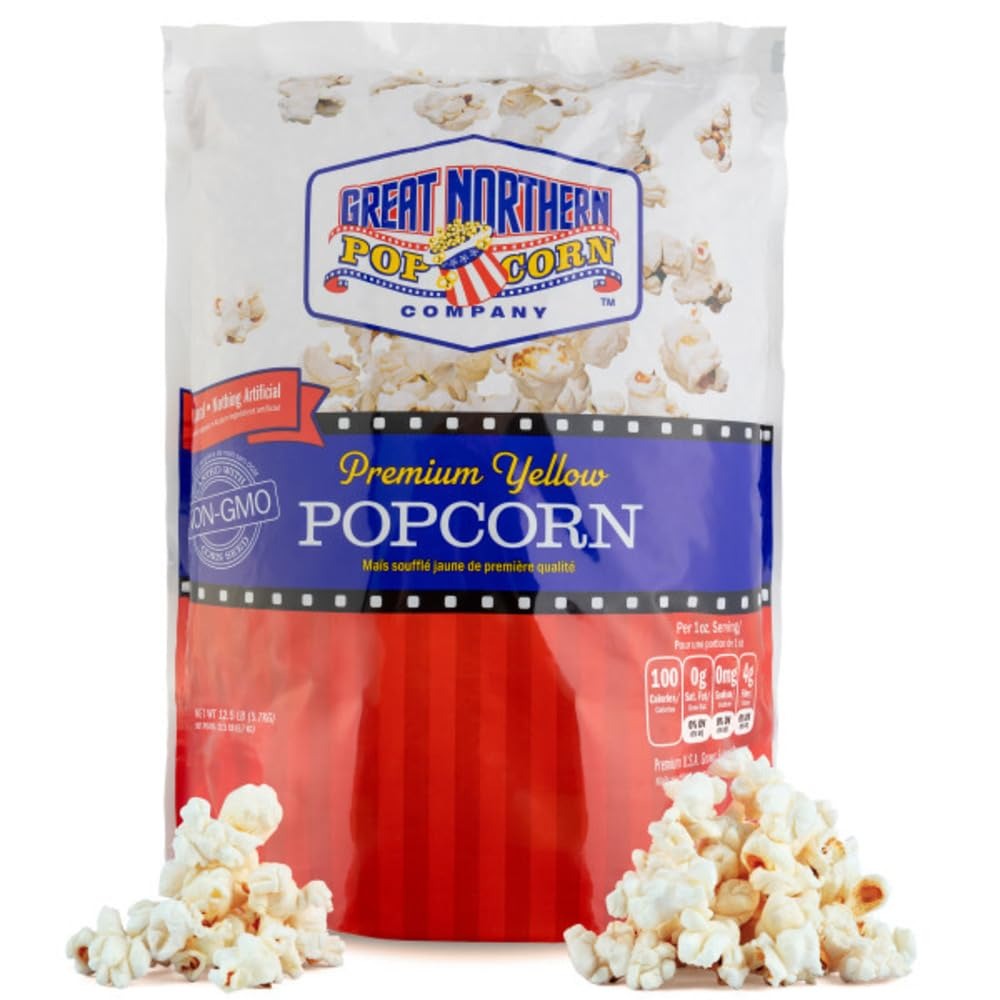
Item Name: Premium Yellow Popcorn Kernels - 12.5lbs Resealable Bag of Gourmet Bulk Popping Corn for Microwave, Stovetop, and Machines by Great Northern Popcorn
Bullet Point 1: 12.5LBS BULK POPCORN - Treat friends and family by using these popcorn kernels to pop a delicious batch of everyone’s favorite movie theater snack. The 12.5lbs resealable bag contains approximately 200 servings, so you have plenty for special occasions.
Bullet Point 2: GOURMET TASTE - You can rely on this yellow gourmet popcorn for superior flavor every time. Perfectly conditioned and stored for ideal expansion and taste, these corn kernels come in a moisture-proof bag with a resealable closure for maximum freshness.
Bullet Point 3: HEALTHIER SNACKING - Feel good about snacking with this healthy popcorn. All natural and free of gluten and GMOs, these popcorn kernels pop nicely in an air popcorn popper or with coconut oil in popcorn machines, on the stovetop, or in the microwave.
Bullet Point 4: PREP SUGGESTIONS - Use these popcorn kernels for popcorn machine preparation, on the stovetop, or in the microwave. For any cooking method, use 3 parts popcorn seeds to 1 part oil. Add seasonings, butter, and salt, or enjoy it plain for a simple snack.
Bullet Point 5: PRODUCT DETAILS - Materials: All-Natural Non-GMO Premium Yellow Bulk Popcorn Kernels. Weight: 12.5lbs. Comes in a resealable bag.
Value: 1.0
Unit: Ounce

Price: 27.45